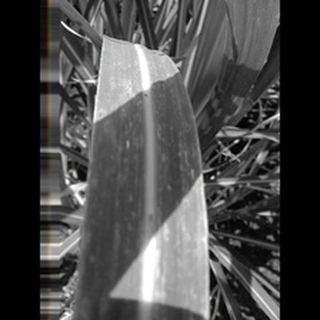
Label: sugarcane_rust